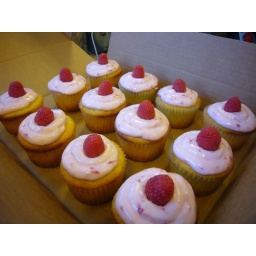
Took this photo in my office under crappy fluorescent lights...siiiigh. Anyway, the birthday girl was happy.